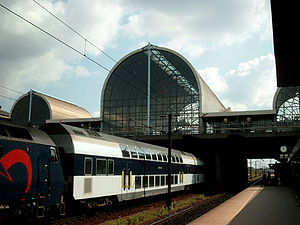
Taastrup
Taastrup eller Tåstrup ligger på Nordøstsjælland og er en satellitby til København, beliggende øst for den gamle landsby Høje-Taastrup, der nu er vokset sammen med selve Taastrup. Byen har 34.364 indbyggere og ligger i Høje-Taastrup Kommune under Region Hovedstaden.